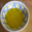
Label: bowl